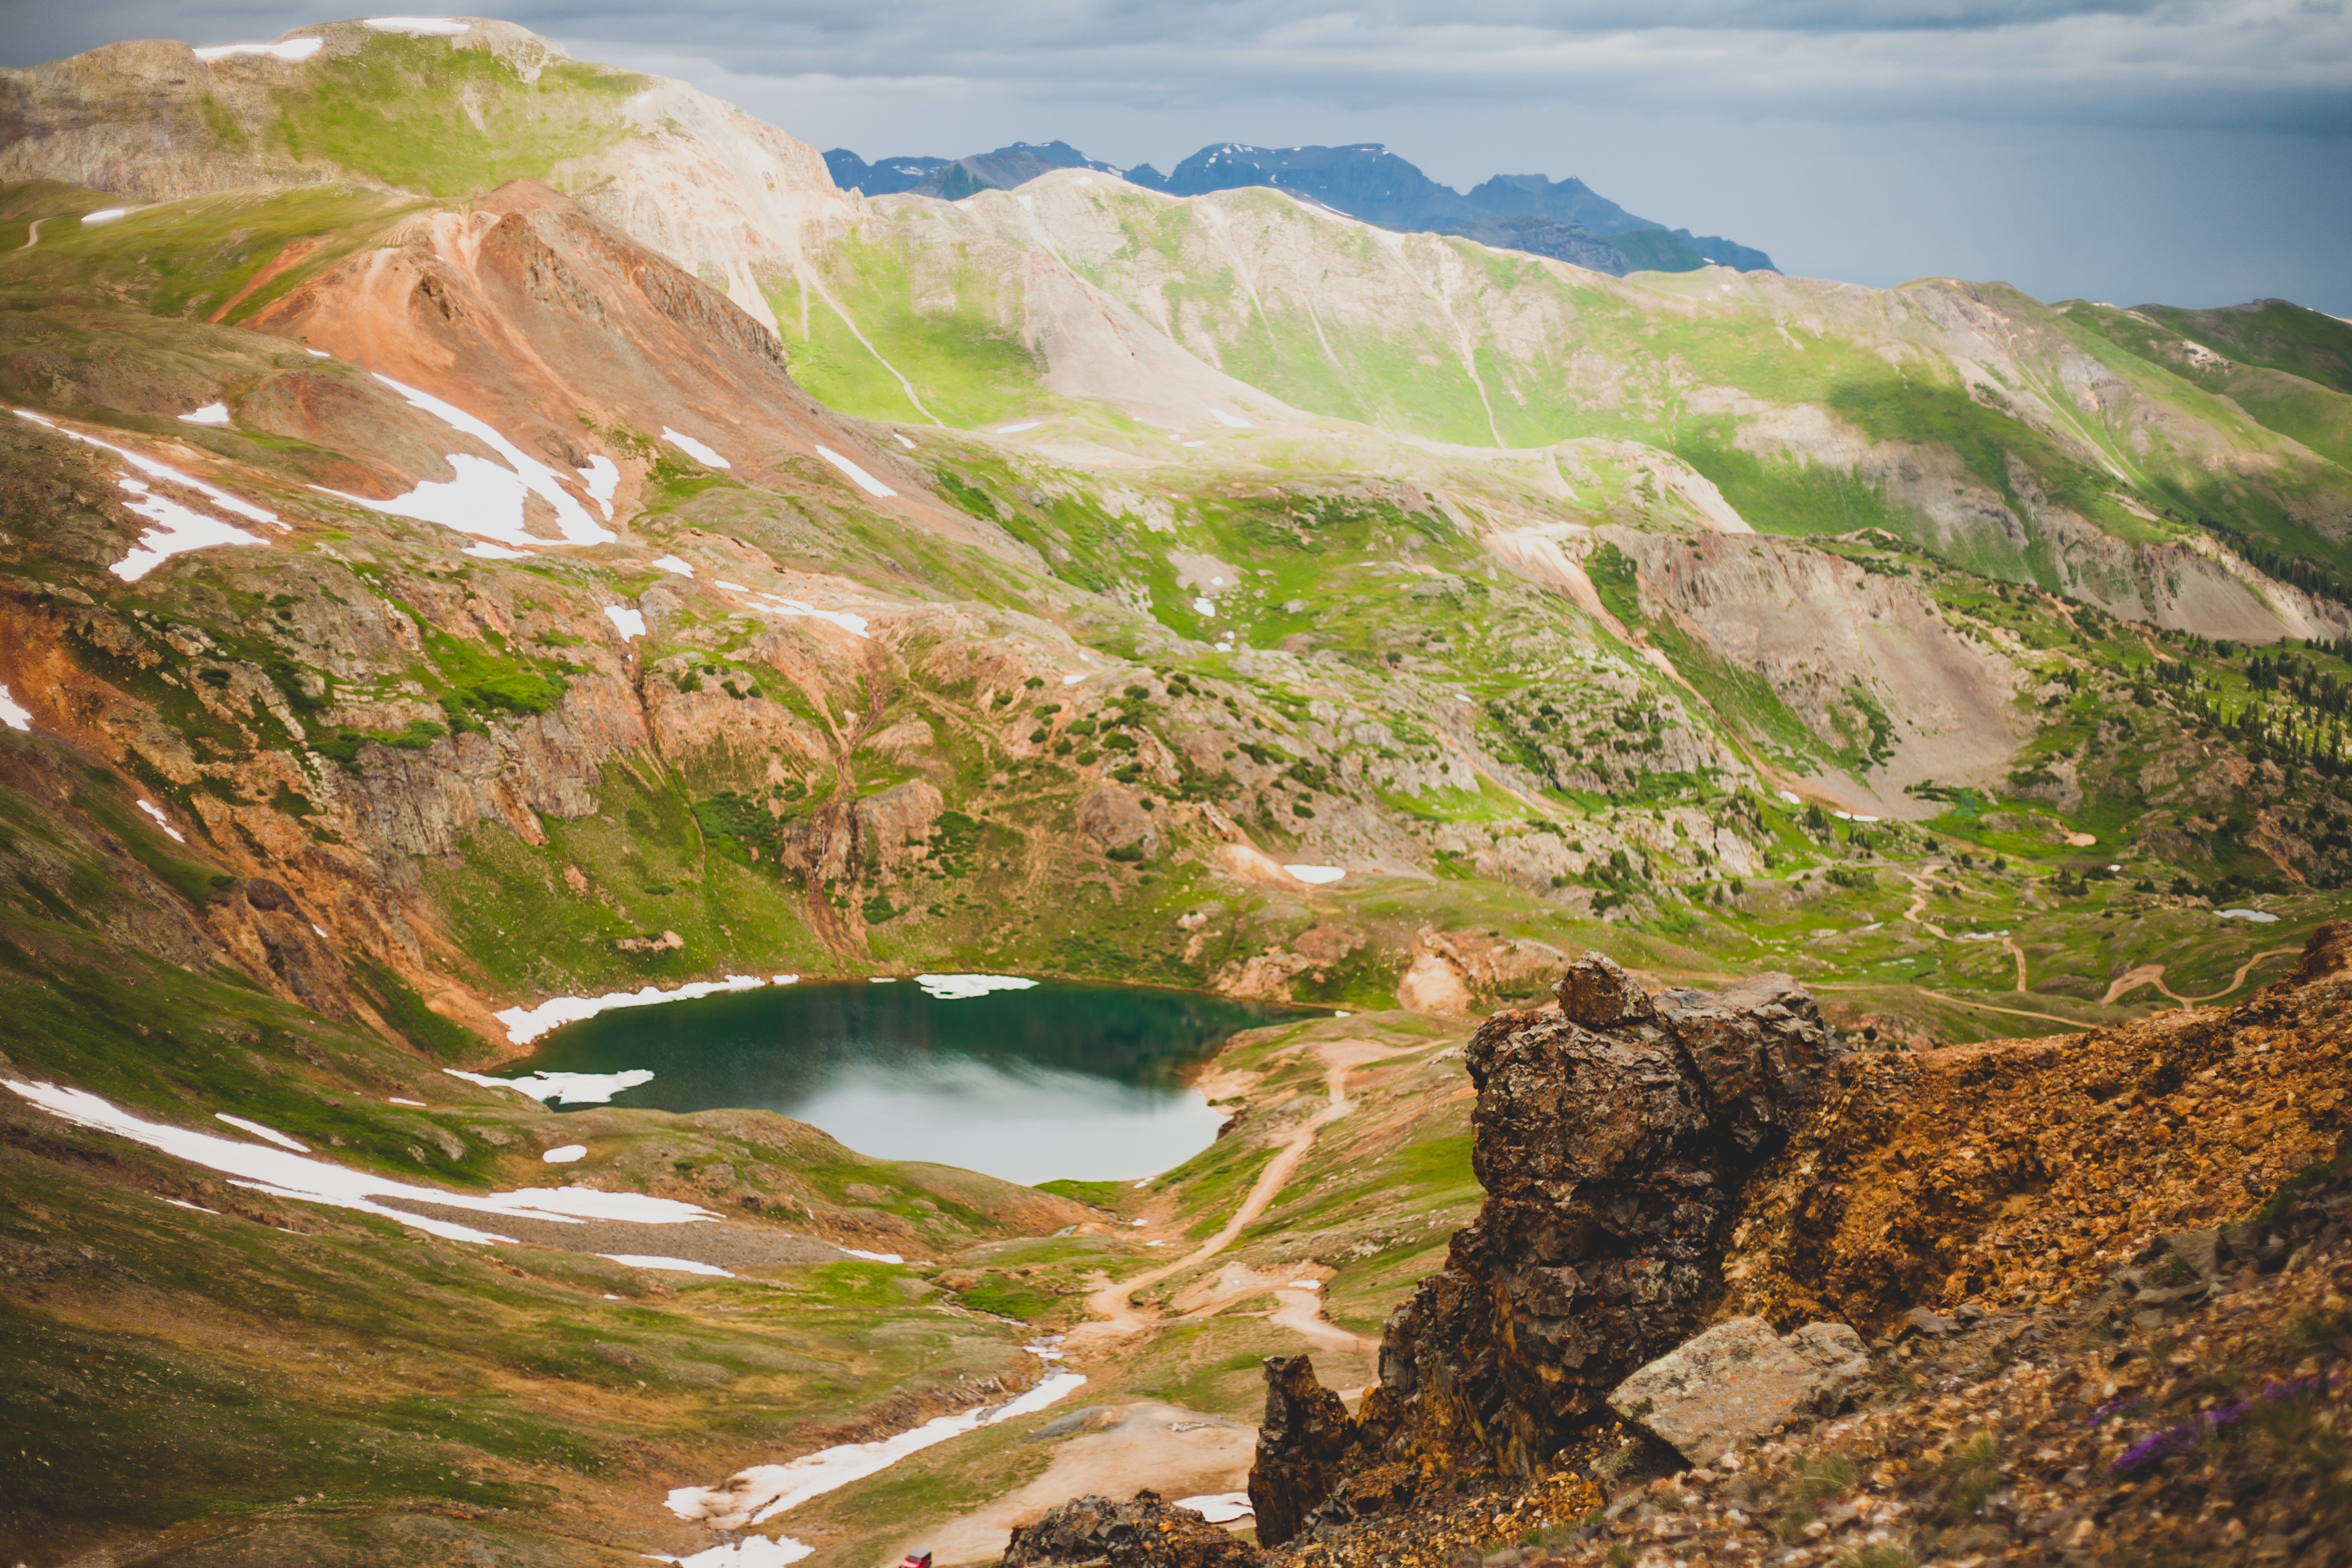
landscape, coast, rock, wilderness, mountain, hill, lake, valley, mountain range, cliff, fjord, canyon, reservoir, highland, terrain, ridge, geology, alps, plateau, fell, loch, landform, tarn, aerial photography, mountain pass, geographical feature, mountainous landforms